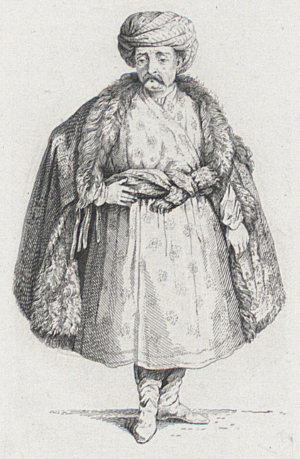
Albert Wojciech Bobowski, de son nom musulman ʿAlī Ufqī est un compositeur, orientaliste et drogman dans l'Empire ottoman. Il traduisit la Bible en turc ottoman et une grammaire de cette langue. Son œuvre musicale est considérée comme une des plus importantes de la musique ottomane classique du XVIIᵉ siècle.